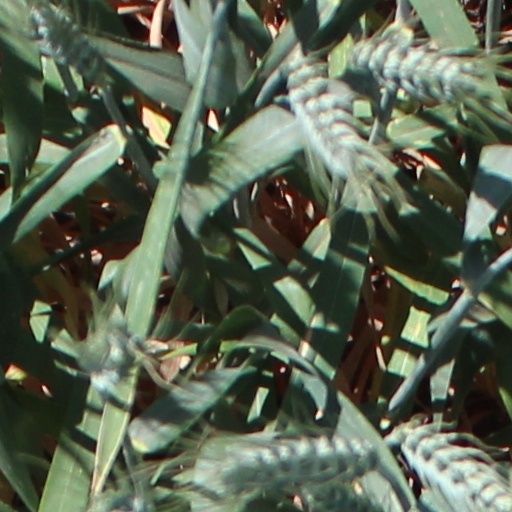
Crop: wheat